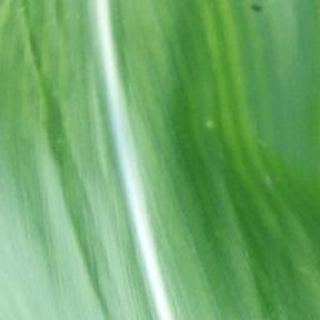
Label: healthy_corn